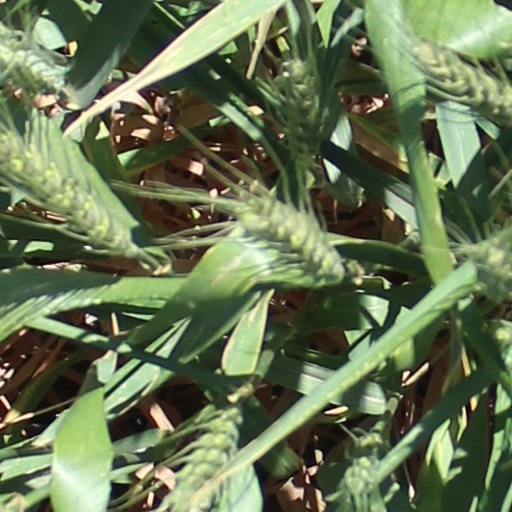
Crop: wheat